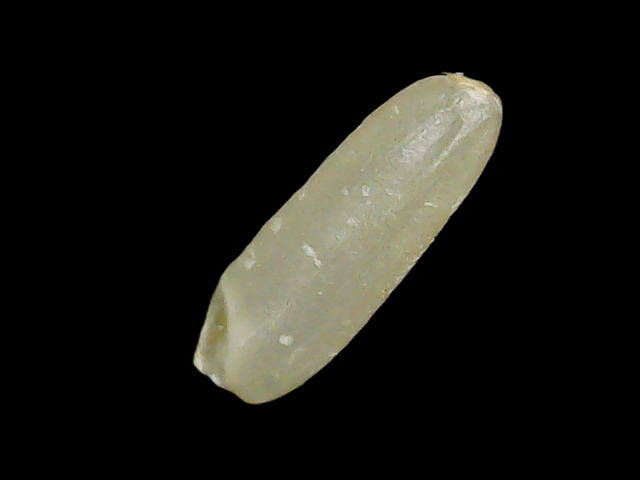
Rice variety: Binadhan21